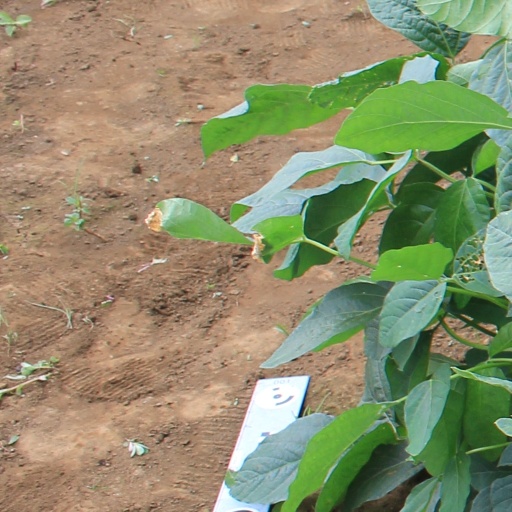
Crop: soybean